Jaggery

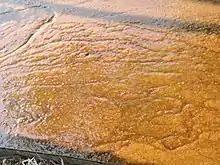
Semisolid sugarcane juice drying in another pan for preparation of jaggery: a practice in India

In Odia cuisine, cakes or "piṭhas" contain jaggery. Pithas like Arisa pitha are made out of jaggery called guda in Odia. Kakara pitha contains coconut filings which are caramelized using jaggery. Guda is also added to rice flakes known as "chuda" and eaten for breakfast. Some marmalade made of mango and "dillenia" contain the ingredient.